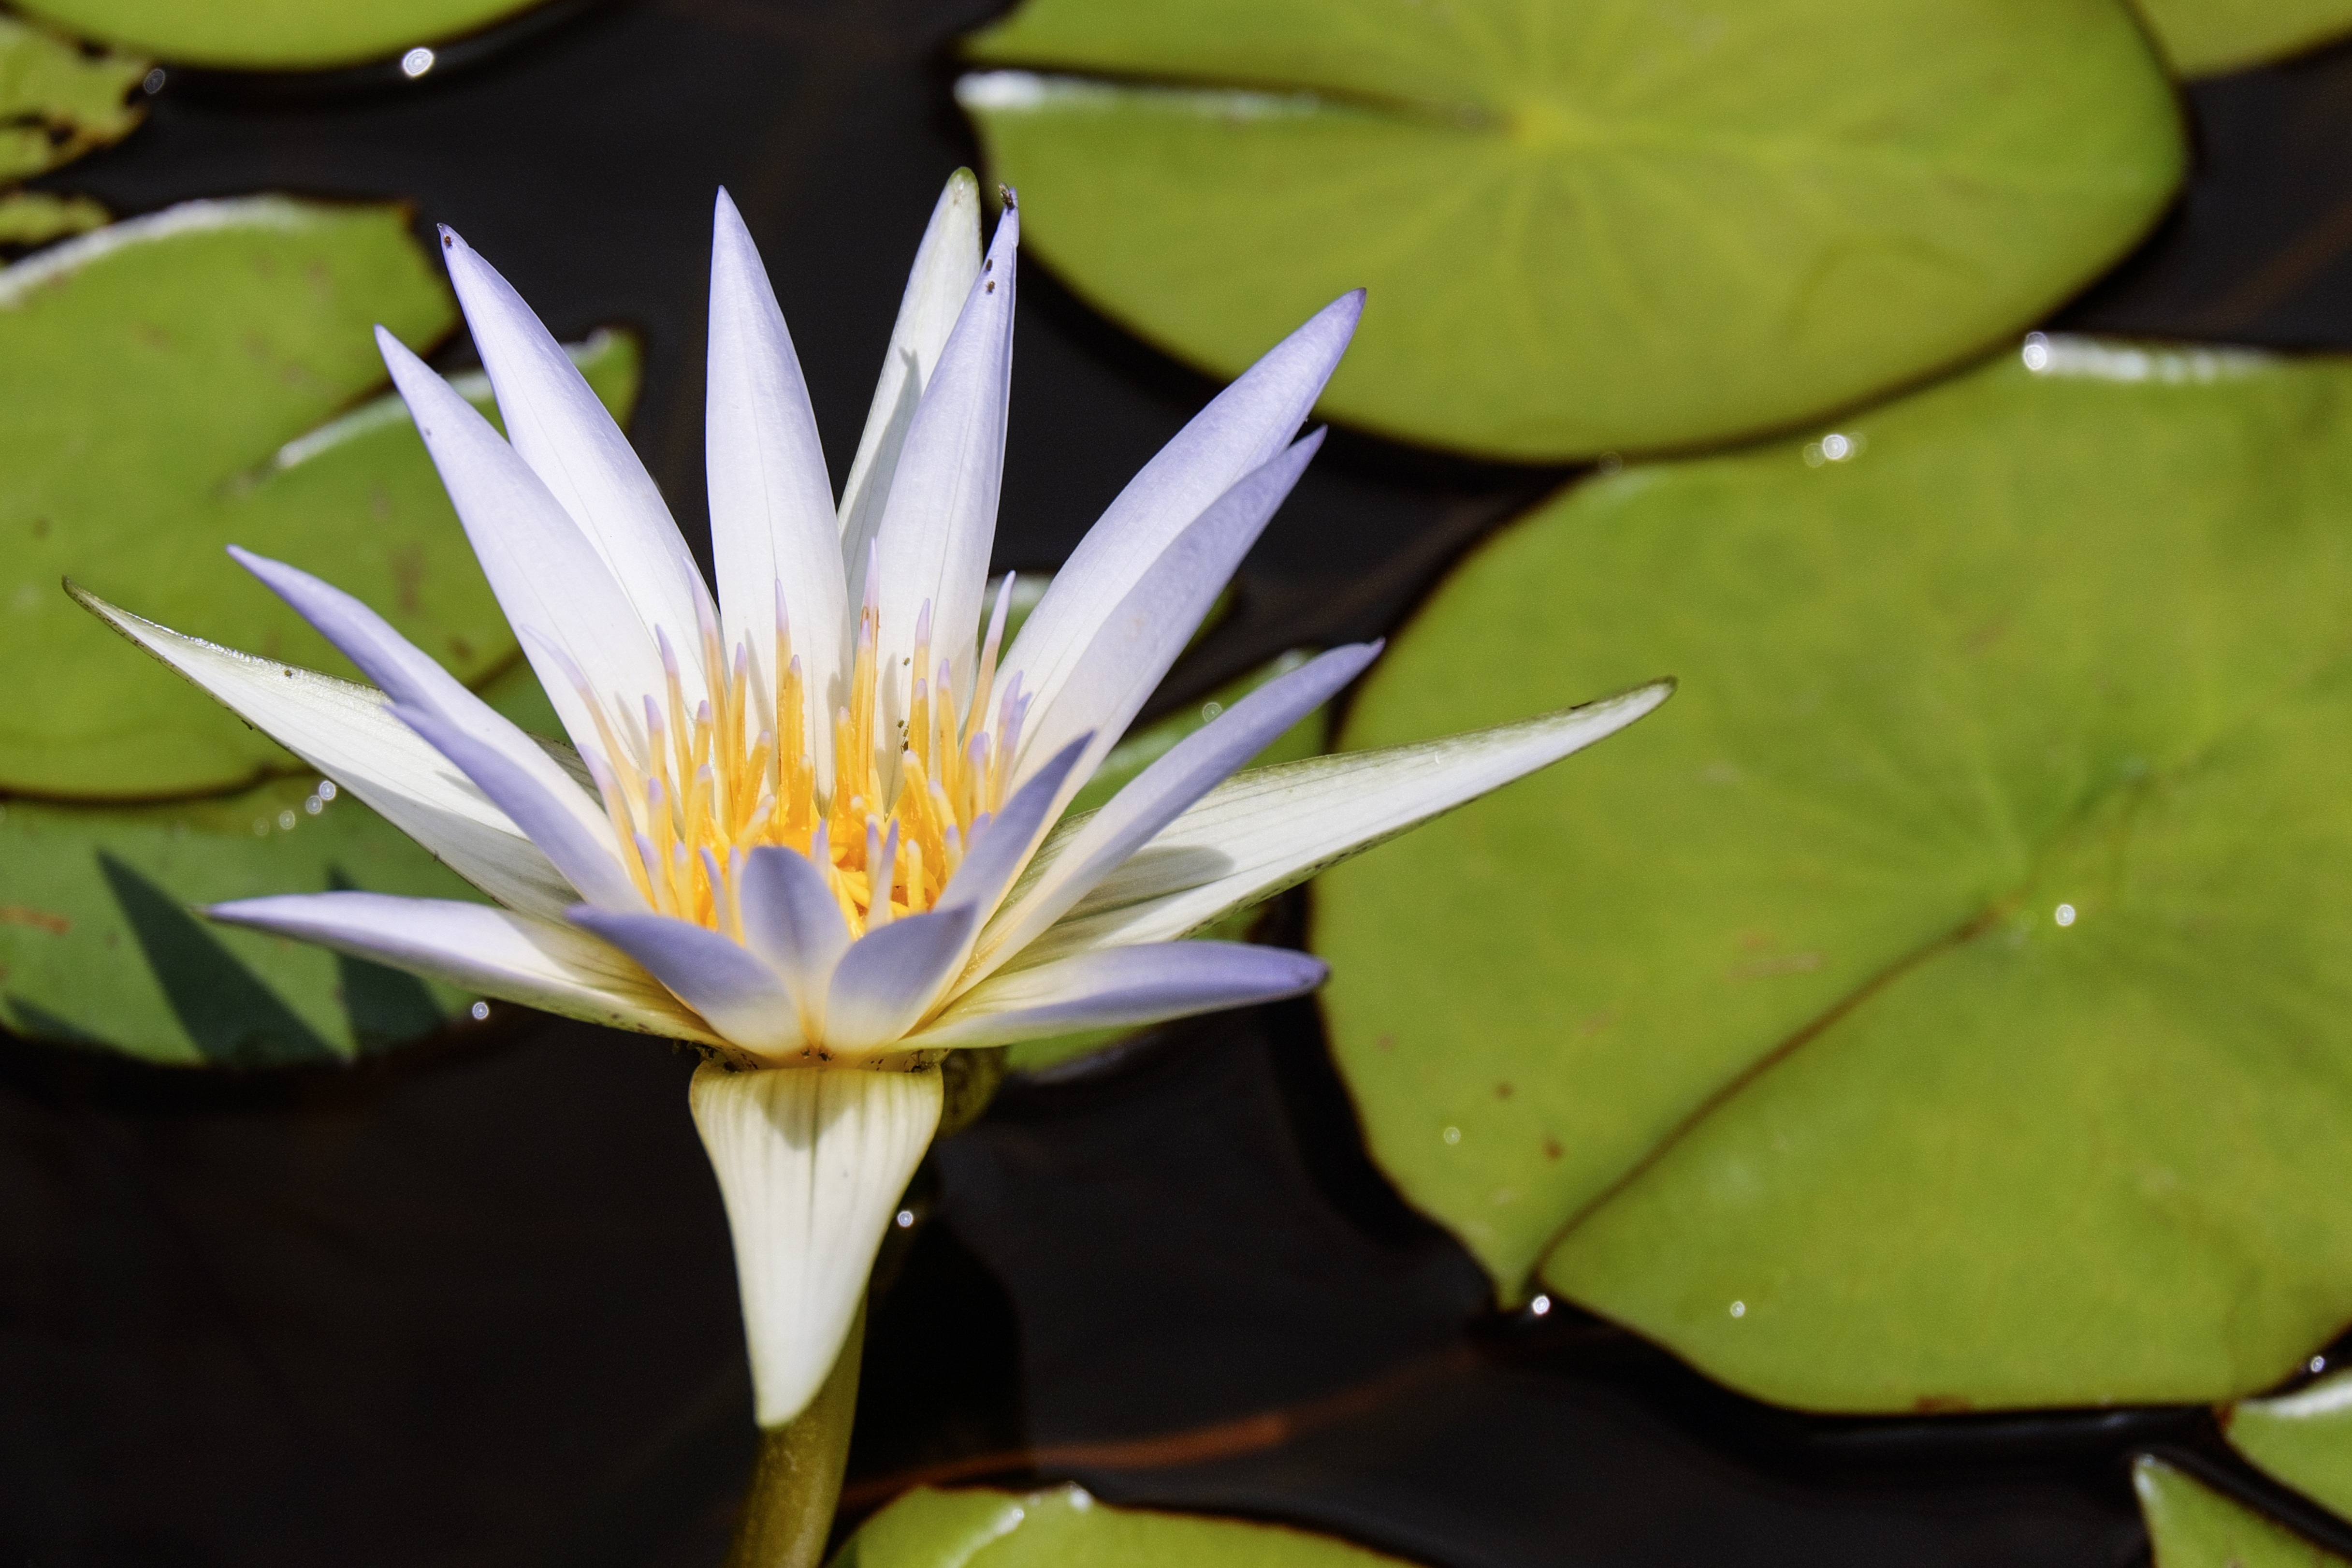
water, blossom, plant, leaf, flower, petal, bloom, green, botany, yellow, sacred lotus, aquatic plant, flora, water lily, flowers, lotus, macro photography, nuphar lutea, flowering plant, land plant, lotus family